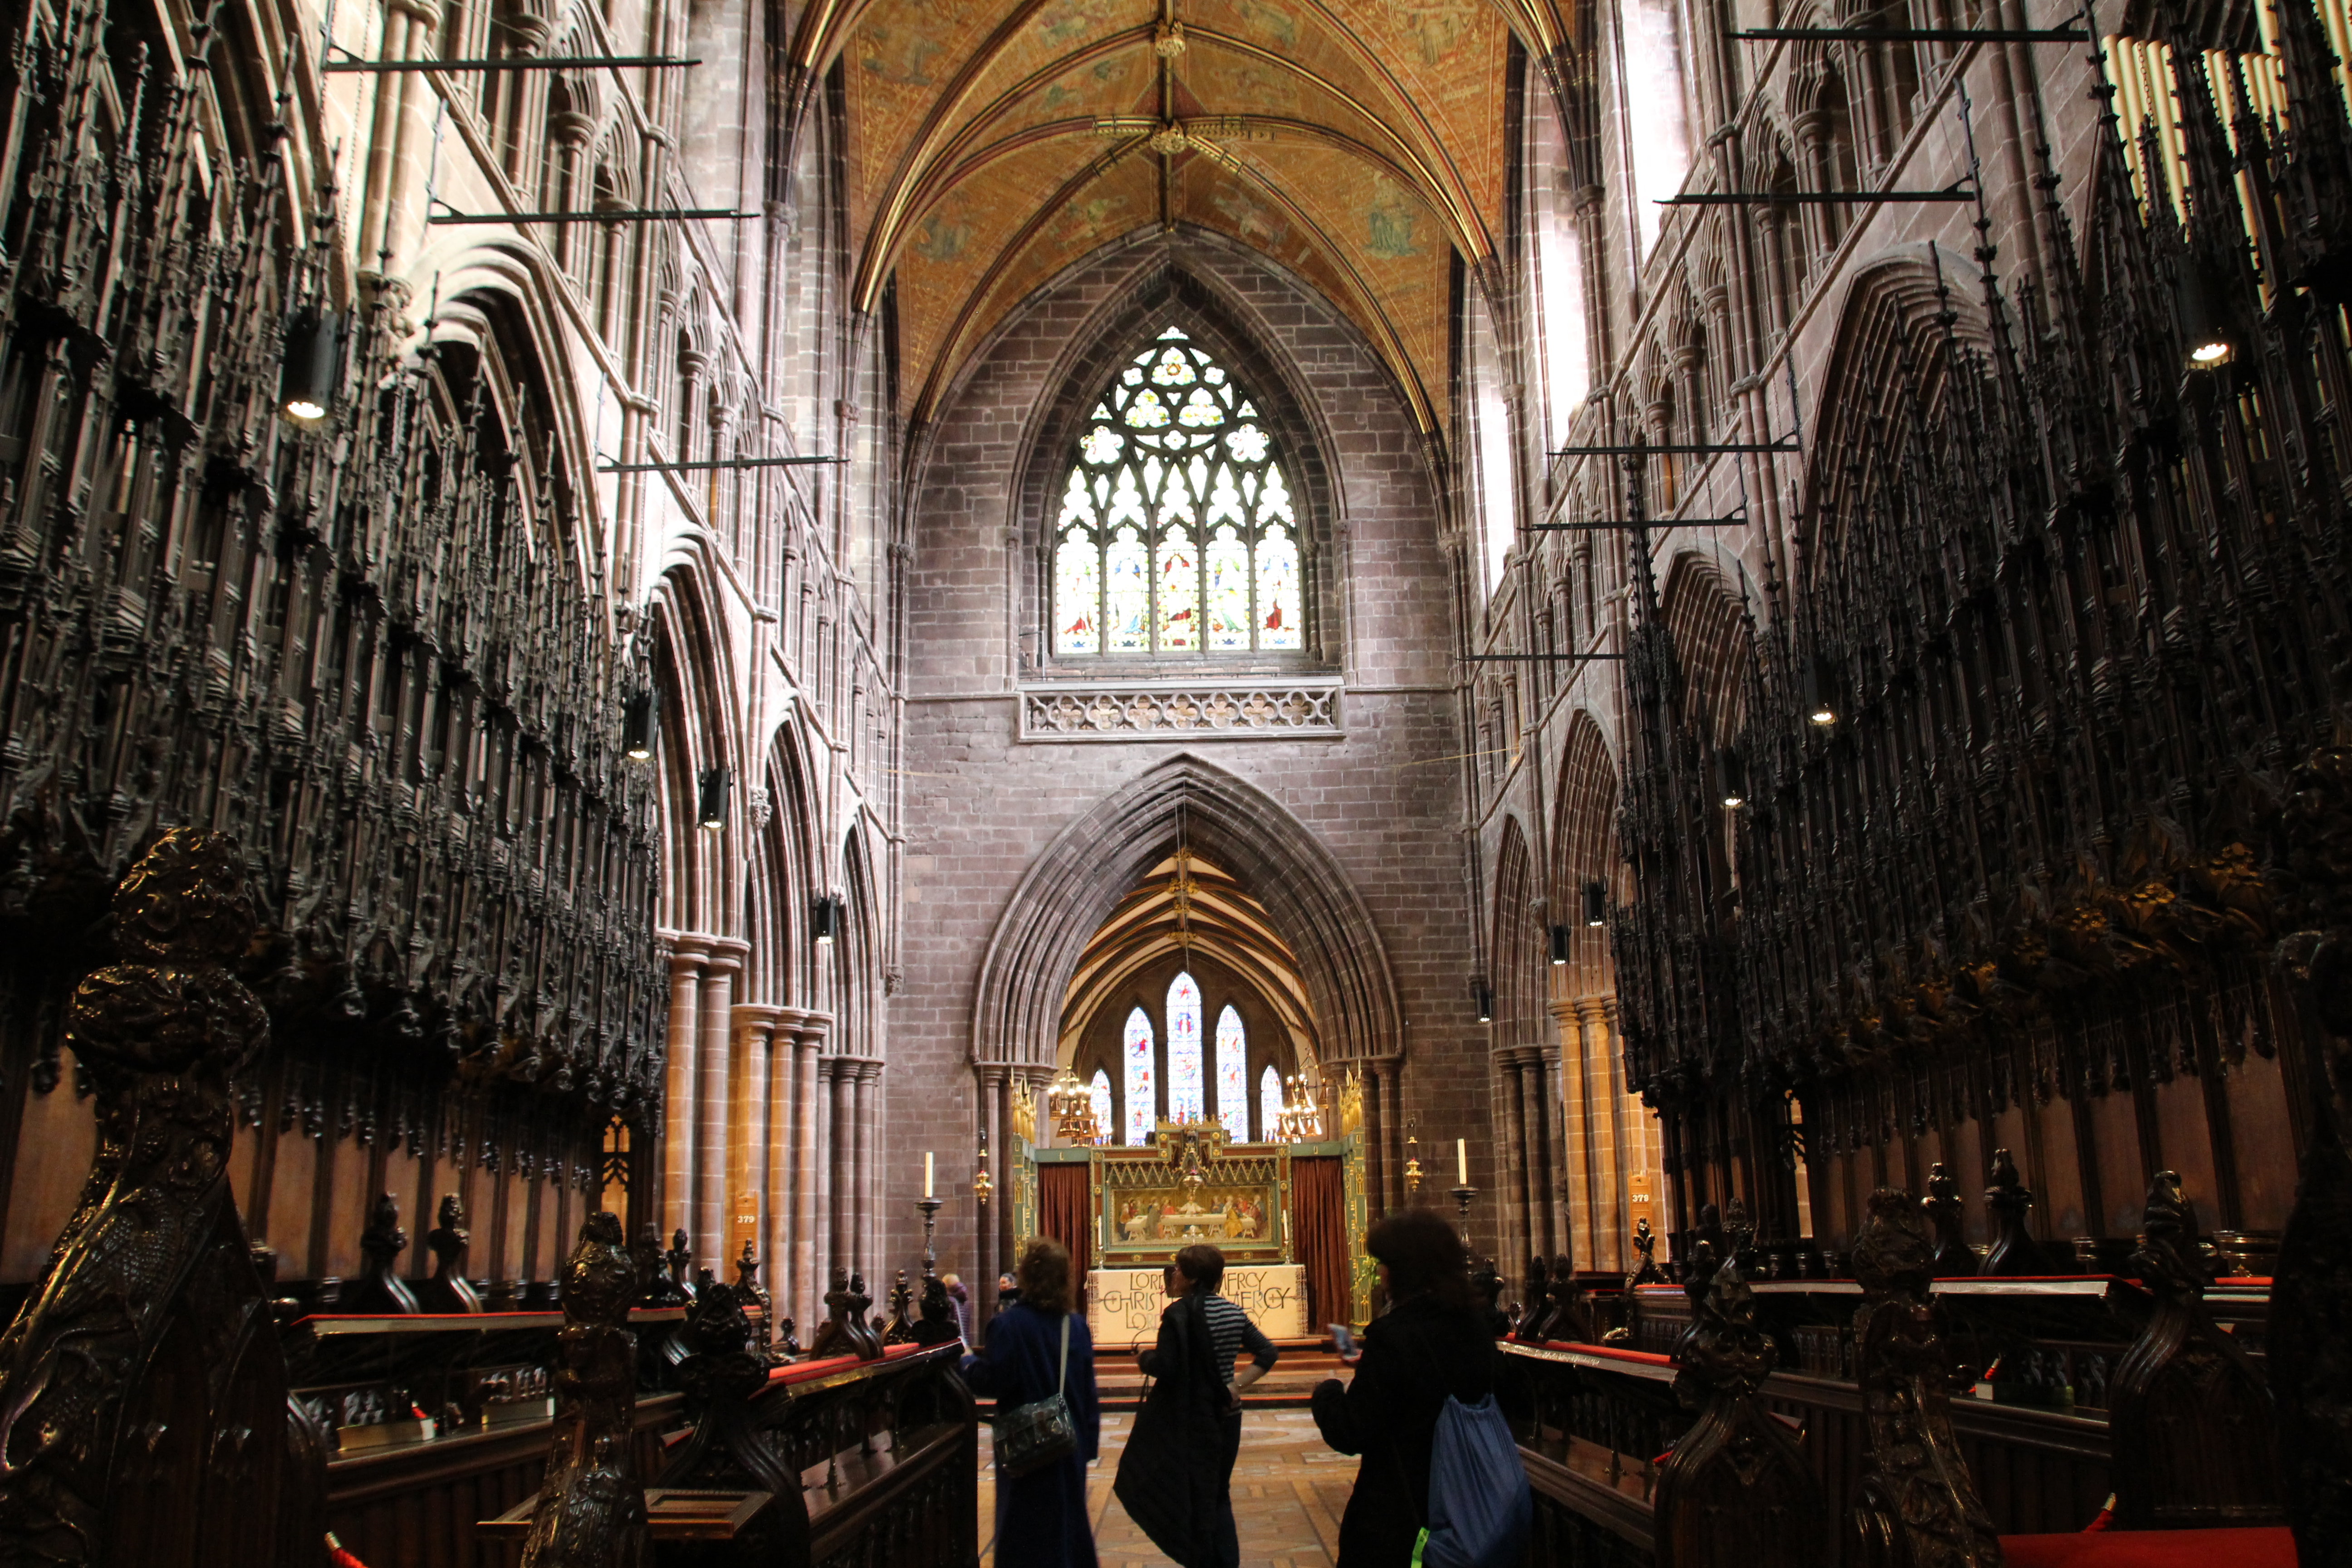
chester, cathedral, chester cathedral, england, uk, united kingdom, church, medieval architecture, building, gothic architecture, place of worship, abbey, chapel, arch, window, arcade, byzantine architecture, historic site, metropolis, aisle, religious institute, basilica